Jus Reign

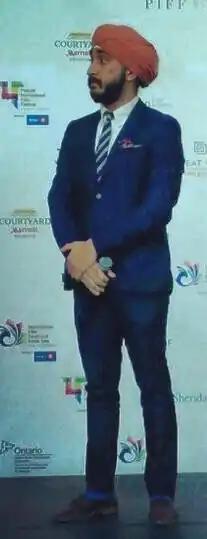
Singh at the 2015 Punjabi International Film Festival

Jasmeet Singh Raina (born November 4, 1989), professionally known as Jus Reign, is a Canadian comedian and music artist of Indian descent. He is most prominently known as a YouTube personality, and one of Much Digital Studios' original creators.